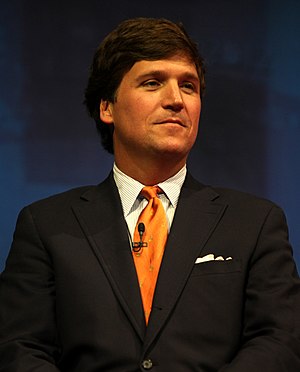
Tucker Carlson
Tucker Swanson McNear Carlson er en amerikansk konservativ politisk kommentator, der arbejder for Fox News. Carlson er også medgrundlægger af netnyhedsmediet The Daily Caller, som han tidligere var chefredaktør for. Han har været vært på MSNBC-programmet Tucker og medvært på CNN's Crossfire. Carlson er nu vært på Tucker Carlson Tonight på Fox News.